Alexander Earle Monteith

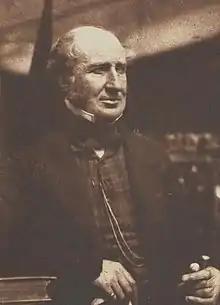
Alexander Earle Monteith by Hill & Adamson

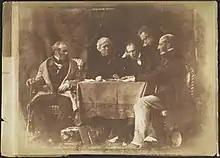
Marquis of Breadalbane, Sir David Brewster, Rev. Dr David Welsh, James Hamilton and Alexander Earle Monteath by Hill & Adamson

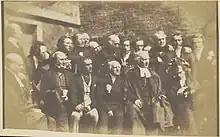
Edinburgh Presbytery: Seated, Patrick Clason, Alexander Earle Monteath, Robert Cunningham Graham Speirs, George Muirhead, Thomas Chalmers, John Bruce; standing, Alexander Dunlop, Rev. Alexander Watson Brown, unknown man, Patrick Graham, unknown man, Alexander Fraser, Thomas Guthrie, perhaps Rev. Foggo, unknown man, Charles Chalmers, James Begg, Rev. James Fairbairn

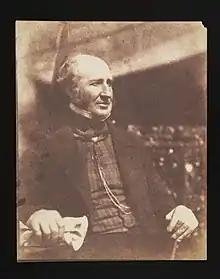
Alexander Earle Monteath by Hill & Adamson

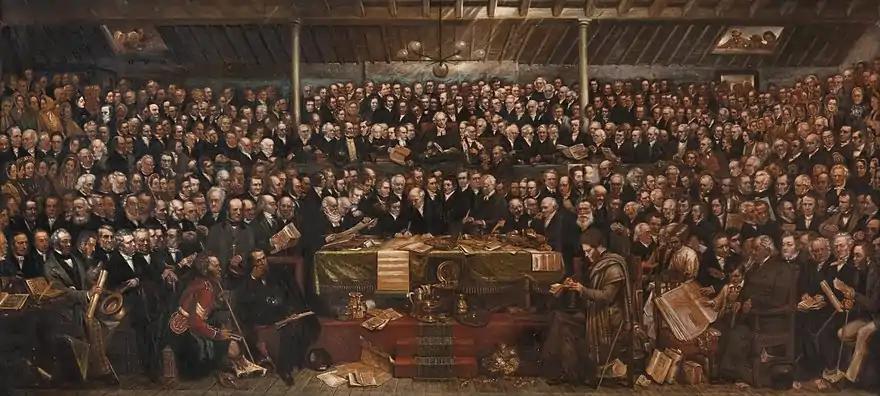
In the Disruption painting Monteith is on the viewer's left of Thomas Chalmers. He is wearing a yellow waistcoat and is in front of a group of women. His right hand is on his hat.

Alexander Earle Monteith (1793 – 12 January 1861) trained as a lawyer in Edinburgh and became Sheriff of Fife in 1838. He is remembered as one of the Disruption Worthies - those church leaders who, at the Disruption of 1843, left to set up the Free Church of Scotland. Monteith was an active member of many commissions involved in reforming Aberdeen University, prisons and treatment of those then called lunatics for example. Monteith was also photographed by Hill & Adamson and by his second wife, Frances, who herself was an early pioneer of calotype photography and some of whose pictures ended up in an album by David Brewster.